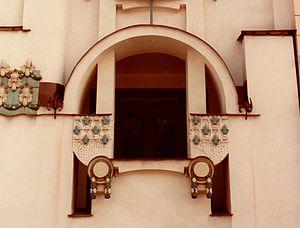
Villa Vojcsik (Vienne, Autriche) - Otto Schönthal - 1901
Otto Schönthal est un architecte autrichien, élève de l'architecte Otto Wagner durant la période Art nouveau appelée Sécession viennoise.
La Villa Vojcsik est une maison de style Art nouveau caractéristique de la Sécession viennoise édifiée par l'architecte Otto Schönthal à Vienne en Autriche.